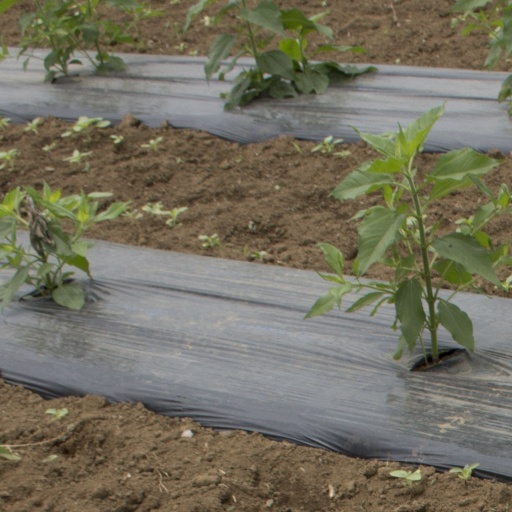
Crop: Jerusalem artichoke